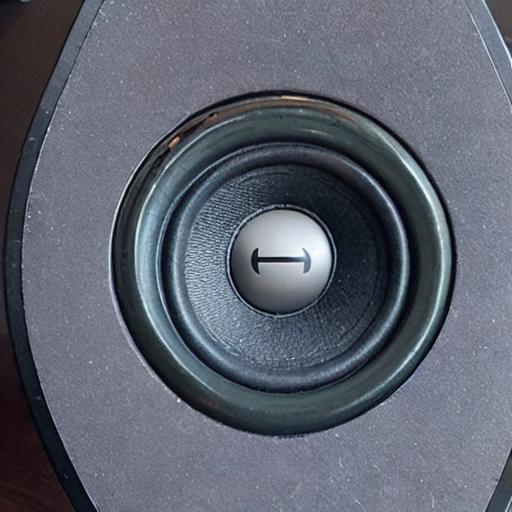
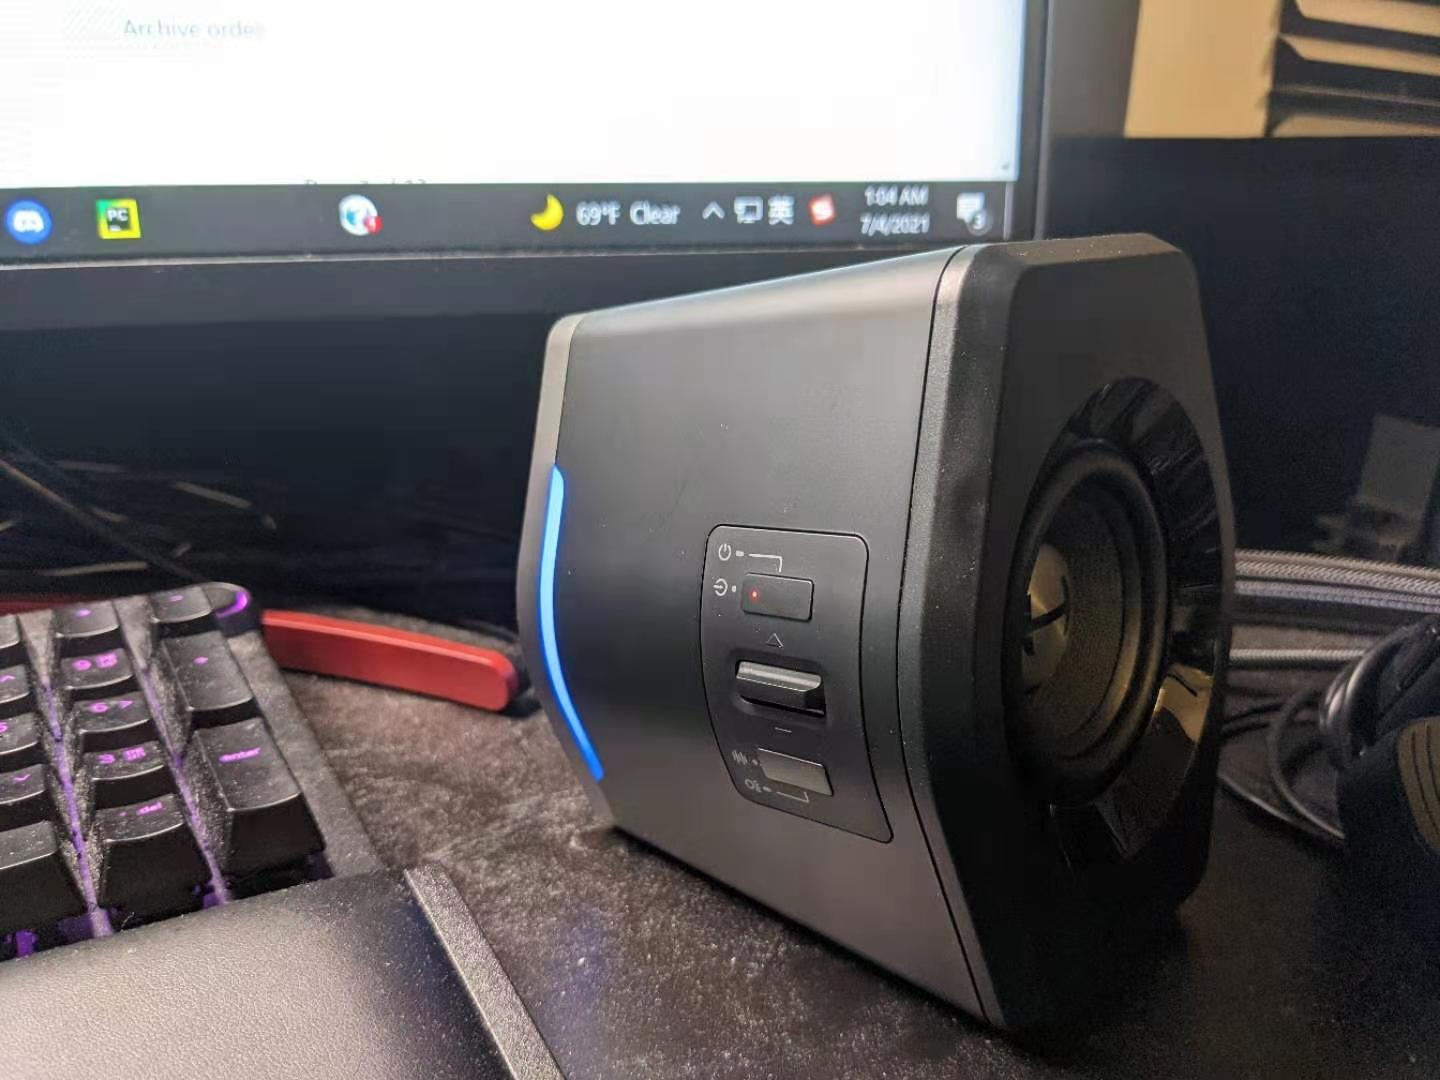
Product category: speaker
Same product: no